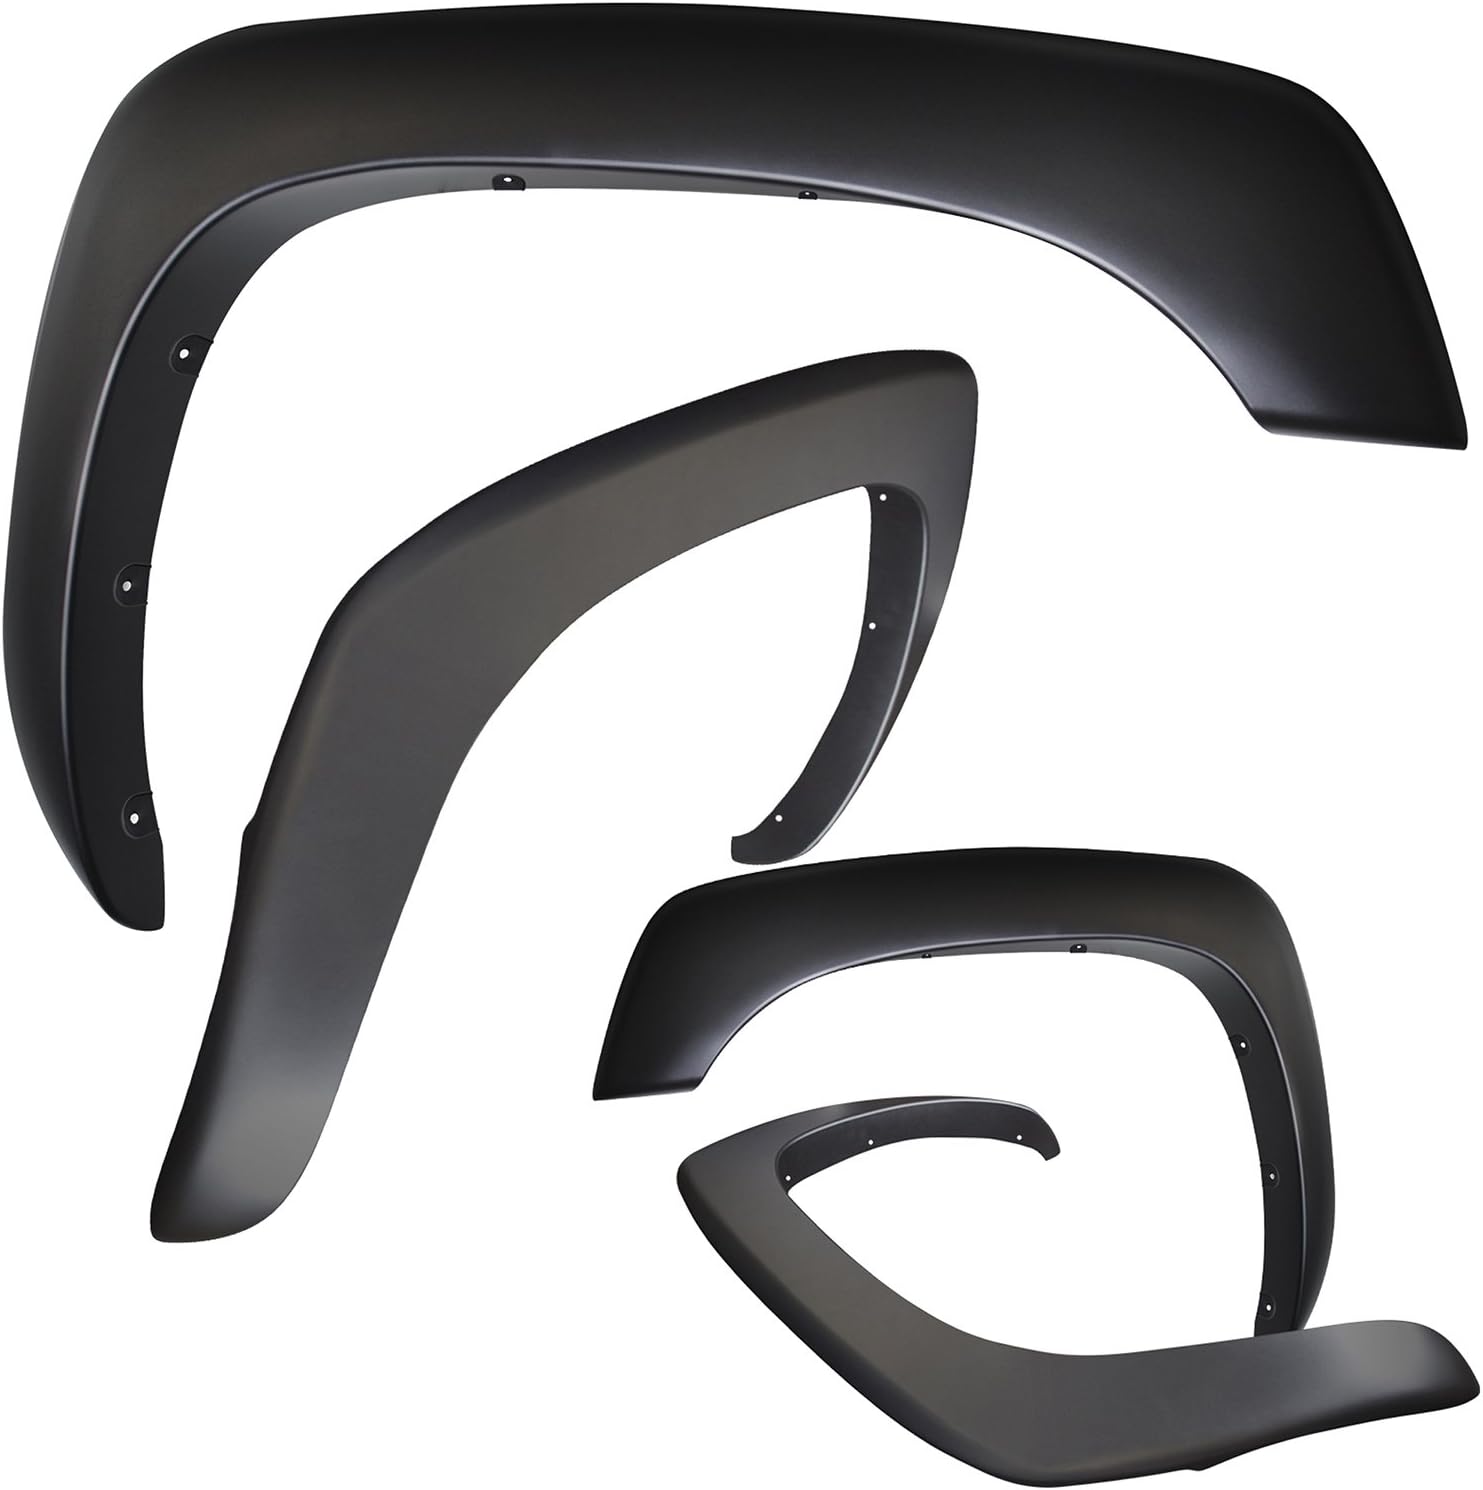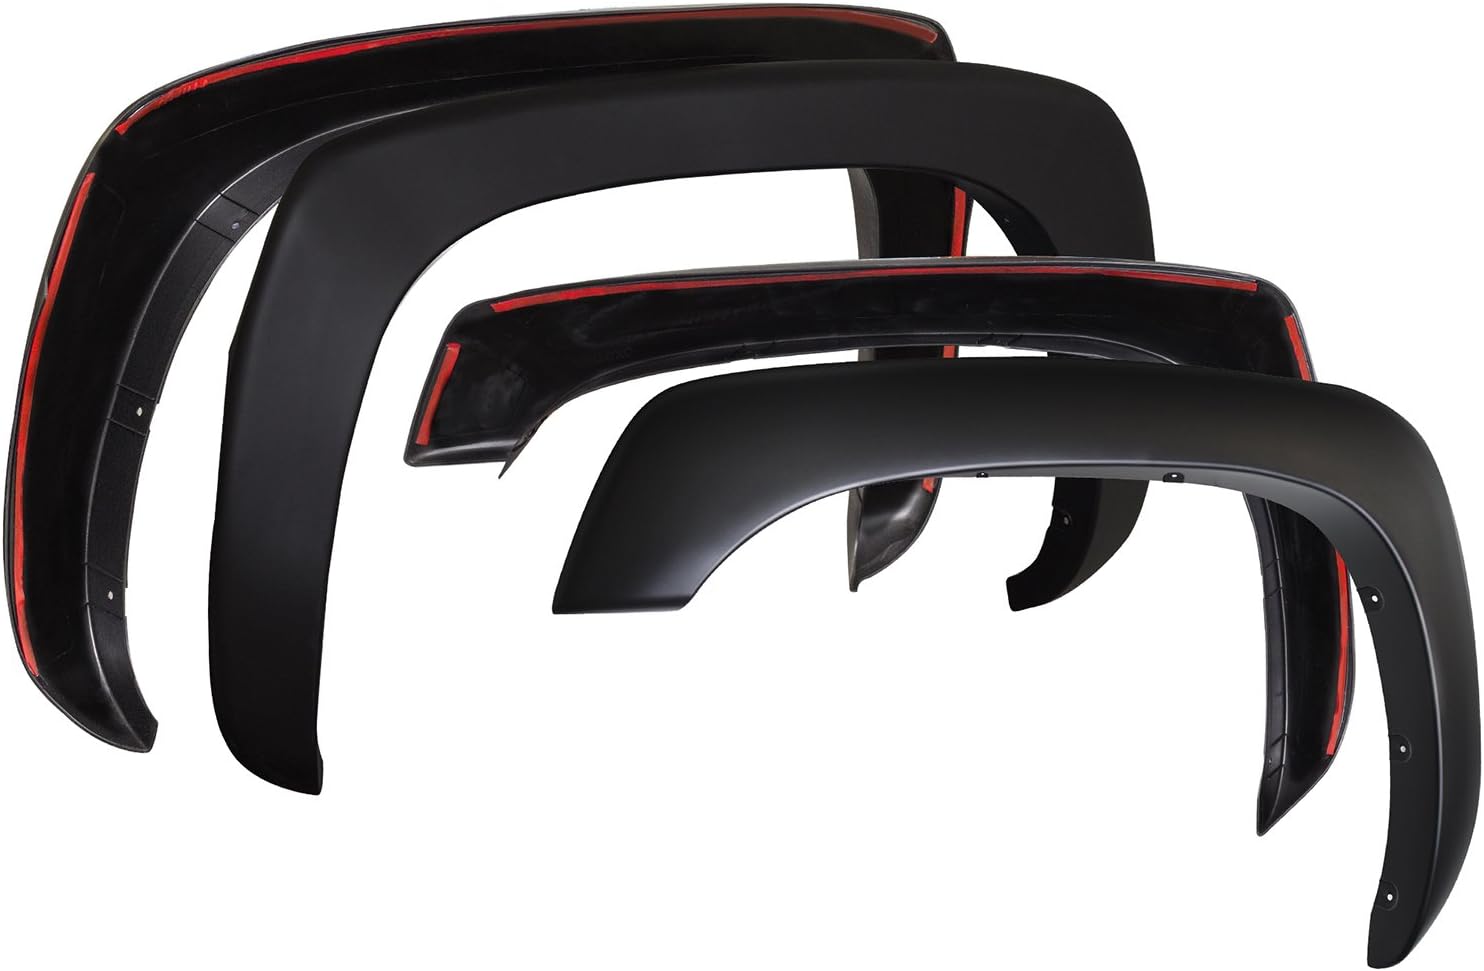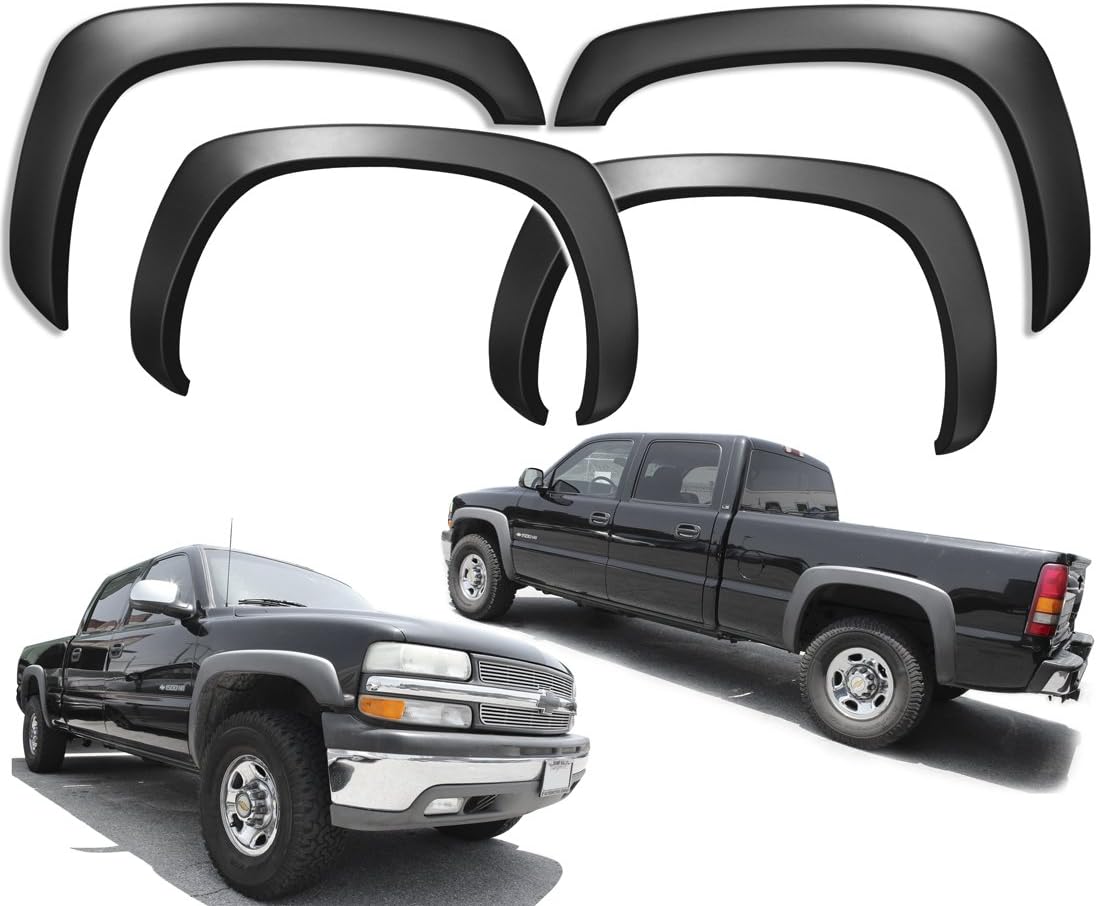
Fender Flares Compatible with 99-06 Chevy Silverado, Sierra (Pack of 4) OE Style Wheel Fenders Flare Truck Accessories Best for Chevrolet GM GMC Pick-up Trucks Re-Paintable Trim Guards
Category: Automotive
Enhance the look of your truck and SUV with the 4 piece Fender Flare OE Style Decorate Set from OxGord, a manufacturer of high-end auto parts & accessories. Fitment: Please Refer to Amazon's Parts Finder Tool to ensure fitment - Select your vehicle's year, make, and model to make sure it fits. Complete coverage set: Compatible with both the driver & passenger side (right & left) as well as the front & rear of the vehicle. Simple Installation: Align the fender flares and then use the provided hardware to attach. Our OE style Fender Flares are a smooth black matte finish and constructed with flexible plastic to protect your tire and add a touch of beauty. If black is not your color of choice or won’t match your vehicle, simply re-paint them. FEATURES: • 4 fender flares• Hardware/installation kit• Heat & Impact resistant ABS plastic Warranty: Includes a 1-year limited manufacturer warranty. Please check your vehicle to see if you need Bolt-On or OE Style Fender Flares. Please check to make sure this part will fit your vehicle, especially before painting the fender flares. If at any time you’re unsure whether or not this part will fit your automobile, please contact us. We are always happy to help. Fasten tightly for the most secure fit. The shade of color may vary slightly. See other OxGord products to fulfill all of your automotive accessory needs.
Features: CHECK FIRST: Refer to Amazon's Parts Finder Tool to ensure fitment - Select your vehicle's year, make, and model to make sure it fits. | OE STYLE: Easy to install with no drilling required – Built to last – Fender flares for Chevy Silverado, Avalanche, Suburban, Sierra, and Yukon years 1999-2006. | STYLISH: Matte black smooth finish which is easily re-paintable to match your finishes look. | 4 PIECE SET: Includes four (4) fender flares with an installation kit and all necessary hardware. | GUARANTEE: Includes a one (1) year limited warranty.